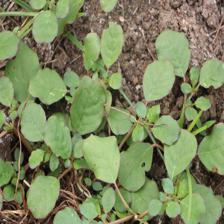
Label: BroadLeafWeed